Battle of Upperville

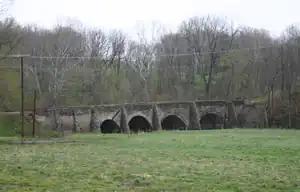
Goose Creek Bridge in Loudoun County, Virginia, north of U.S. Route 50, east of Upperville

Stuart, determined to rest his weary men on the Sabbath, did not get his wish, as Federal artillery opened up on his position around 8:00 a.m. on June 21. After initially holding off Kilpatrick's cavalry, Stuart, effectively using stone walls and steep ravines and creeks, began to fall back under pressure from the Union infantry. He made a stand west of the hamlet of Rector's Crossroads along the stone bridge over Goose Creek, where for two more hours he was able to withstand repeated Federal attacks from mounted cavalry, as well as the 16th Michigan Infantry, which sent skirmishers and sharpshooters forward to pick off the Confederate gunners.